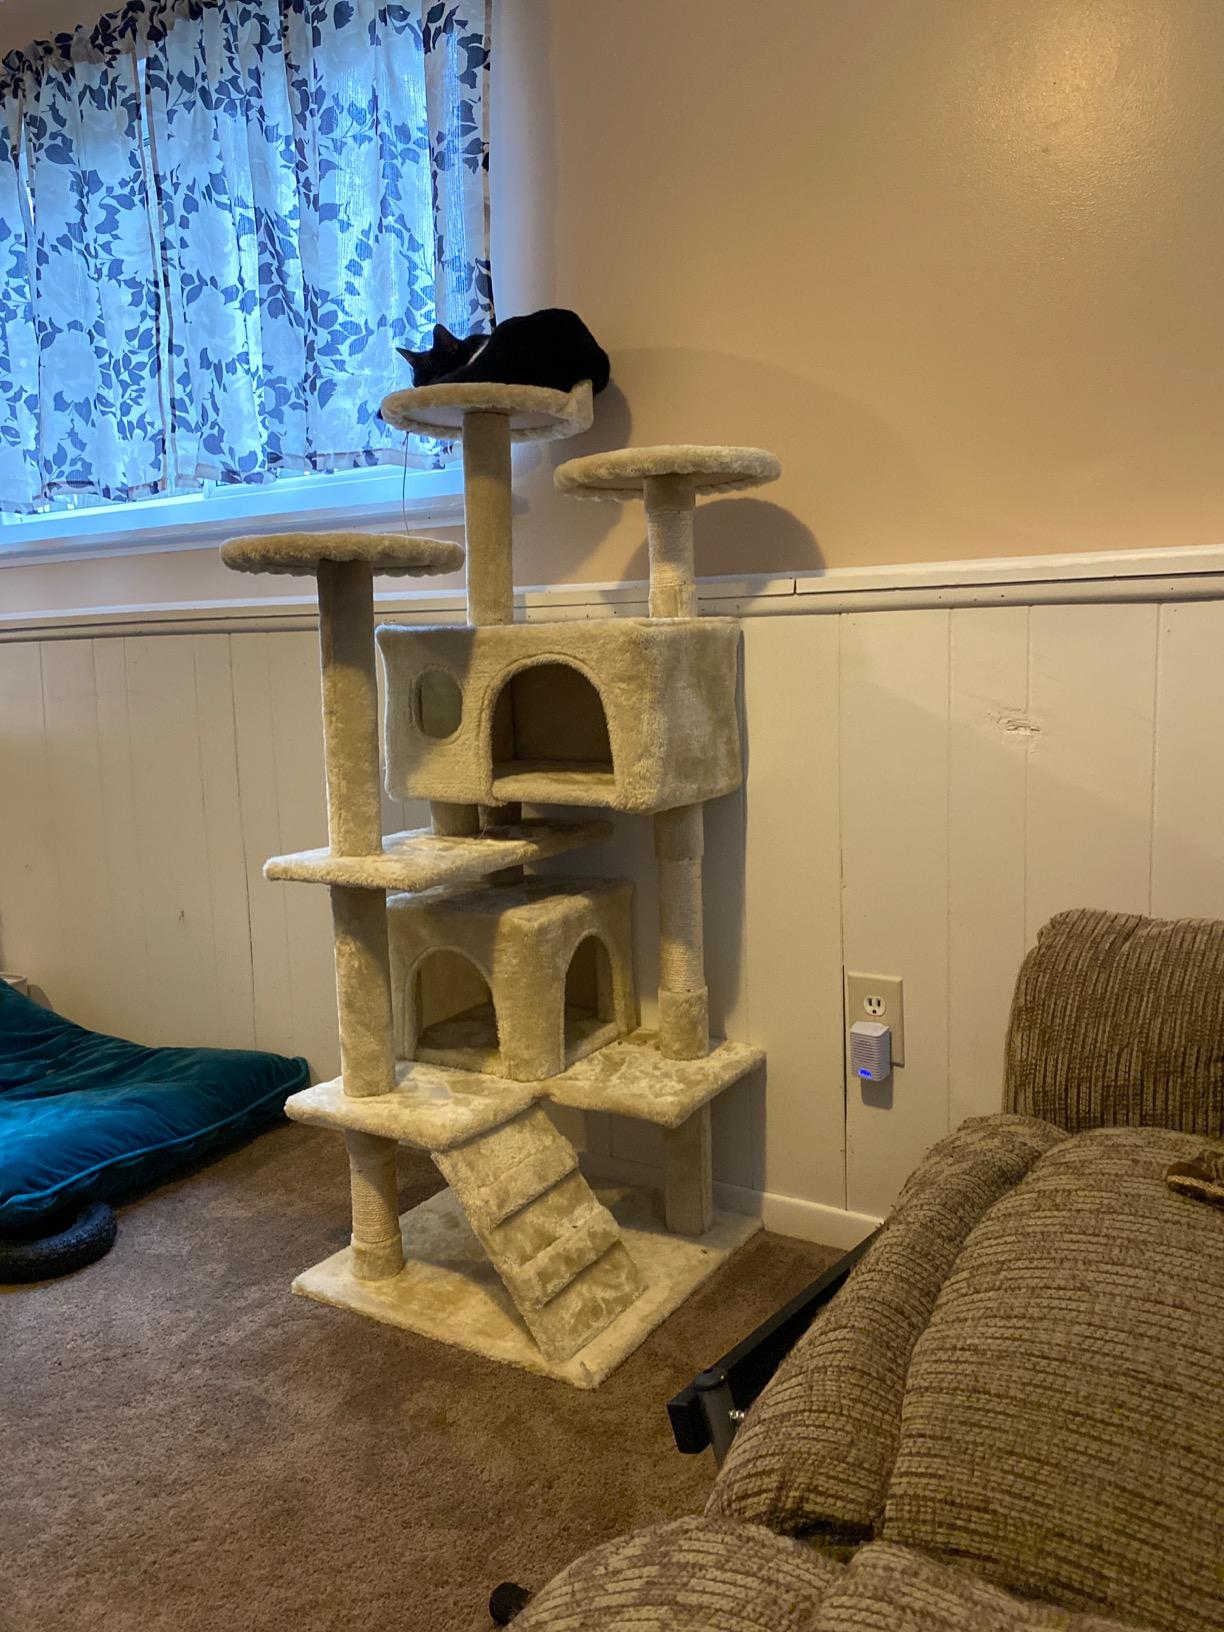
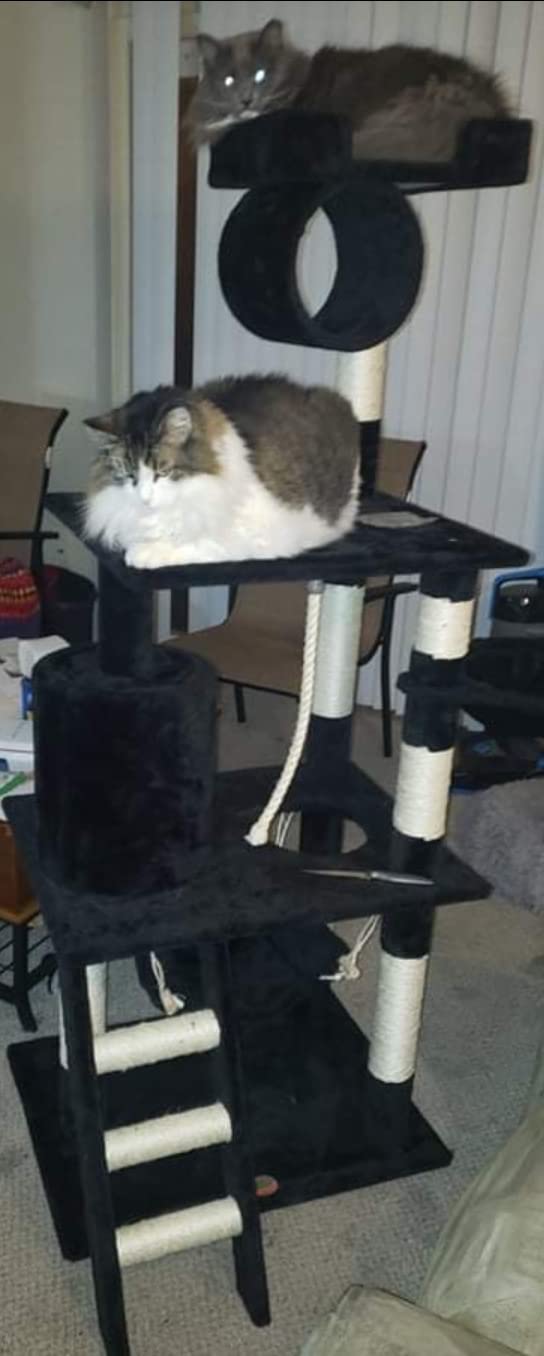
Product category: items_cat tree
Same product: no